Edris Rice-Wray Carson

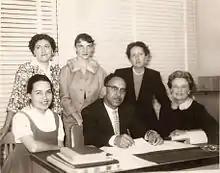
Prosalud Maternal Clinic Association

Rice-Wray was the daughter of Mabel and Theron Canfield Rice-Wray, who were married in 1903. Originally from New York City, Rice-Way spent much of her adult life in Mexico and Puerto Rico. Faith was an important aspect of her personal life. She was one of the early followers of the Baháʼí Faith in Mexico and obtained the rights to the Spanish translation of the Baháʼí Faith book "Portals of Freedom" while in Mexico.